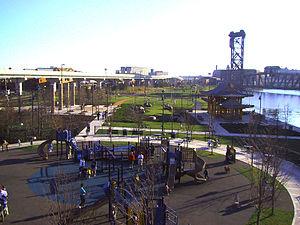
Ping Tom Memorial Park est un parc urbain situé en bordure de la rivière Chicago dans le quartier de Chinatown à Chicago.Ouvert au public le 2 octobre 1999, il a été conçu par Ernest C. Wong, membre de la société Design Group et s'étend sur une superficie d'environ 7 hectares. Le parc fut renommé en l'honneur de l'entrepreneur Ping Tom.